Rui Patrício

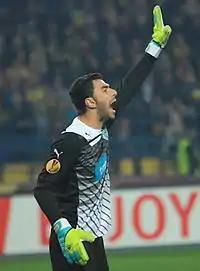
Patrício with Sporting in 2012

In the 2007–08 season, after Ricardo's departure to Real Betis, Patrício beat competition from Sporting veteran Tiago and new signing Vladimir Stojković to become the undisputed starter. He made his UEFA Champions League debut on 27 November 2007, in a 1–2 group stage loss at Manchester United.